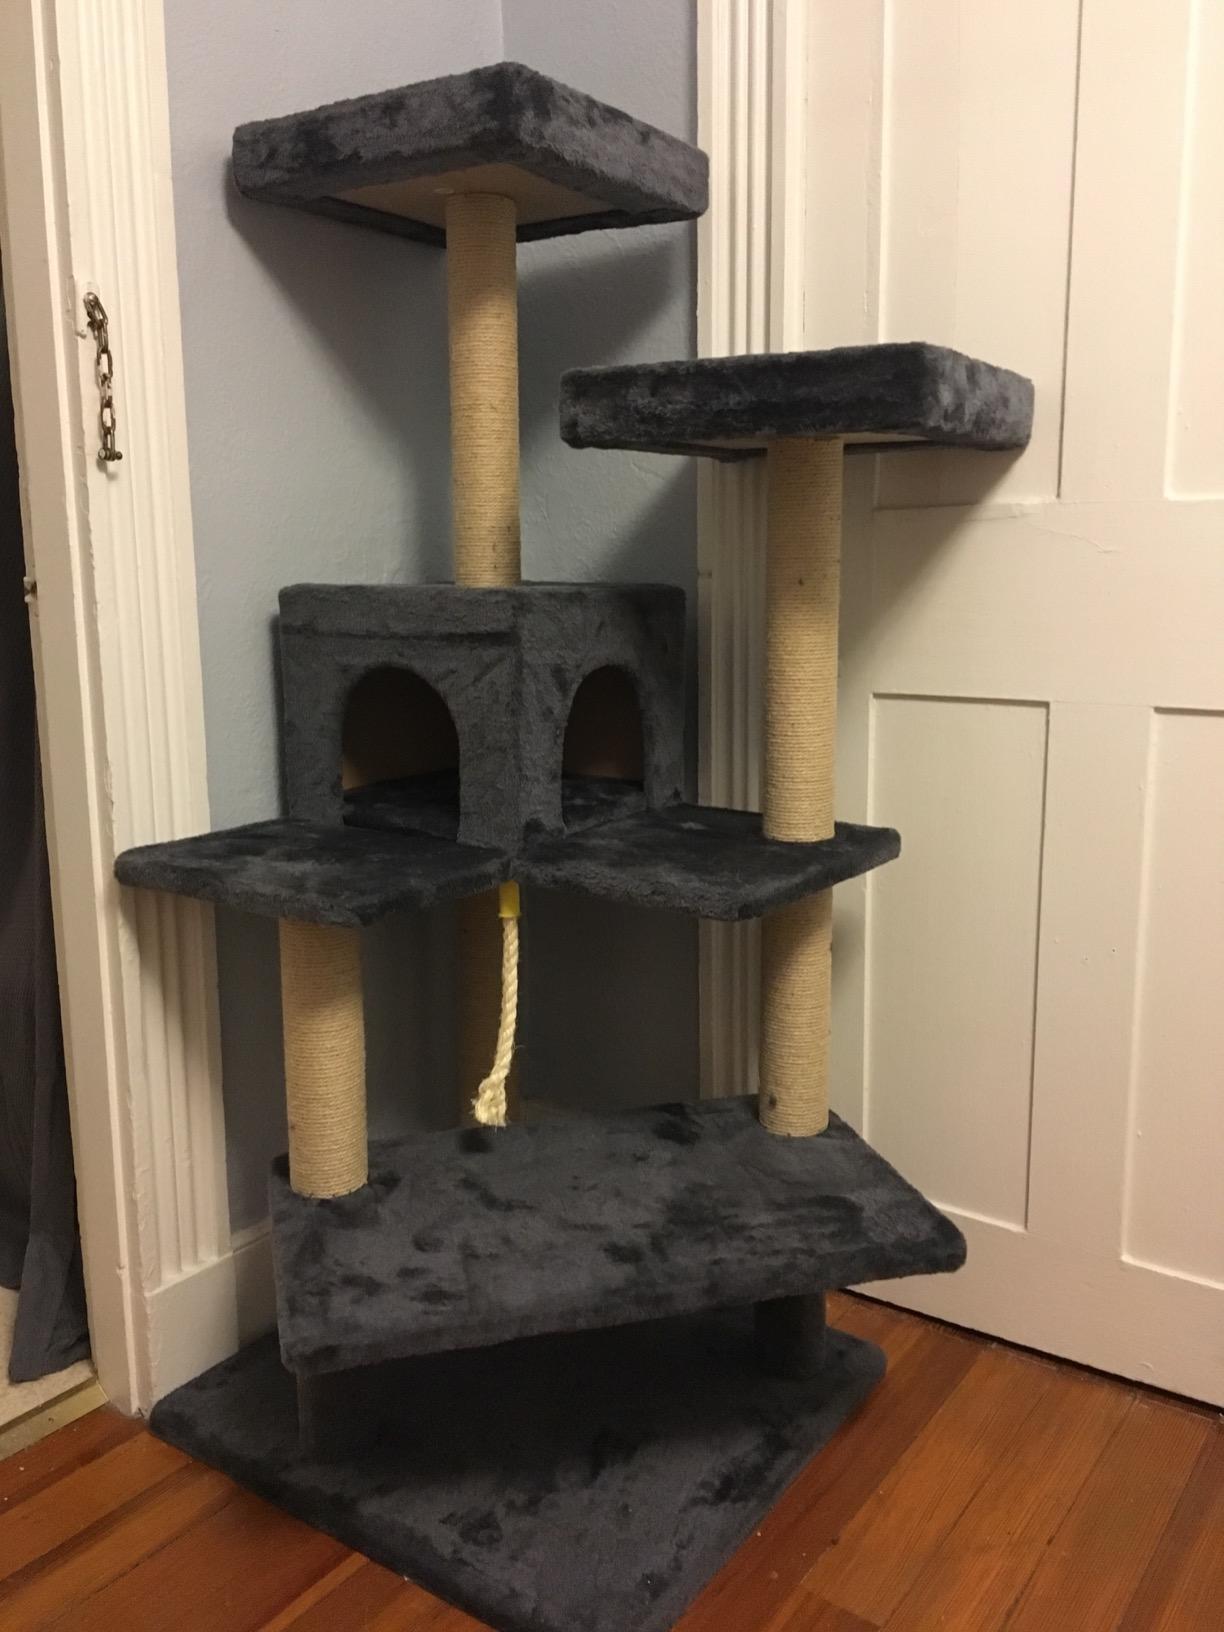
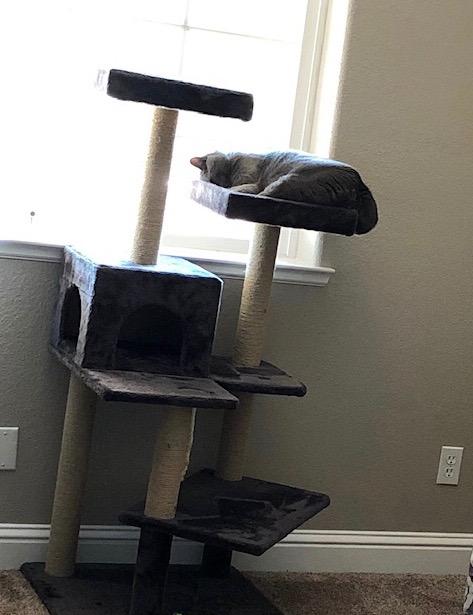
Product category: items_cat tree
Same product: yes